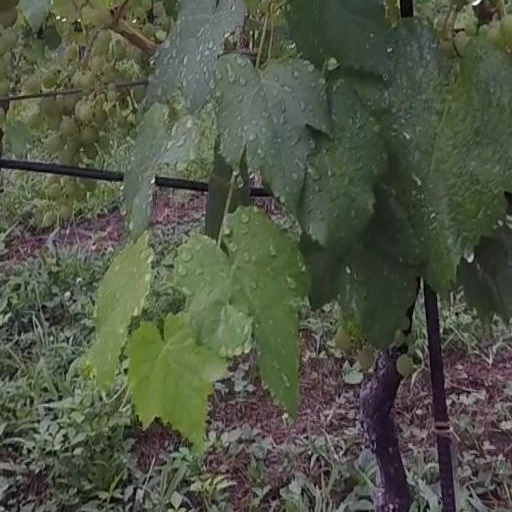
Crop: grape